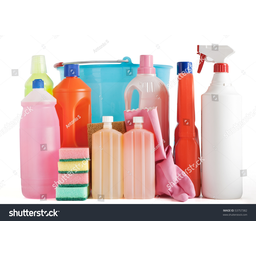
Label: plastic